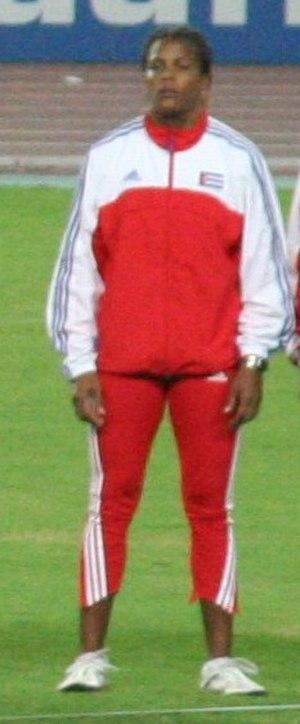
Yania Ferrales Monteagudo est une athlète cubaine, spécialiste du lancer du disque.